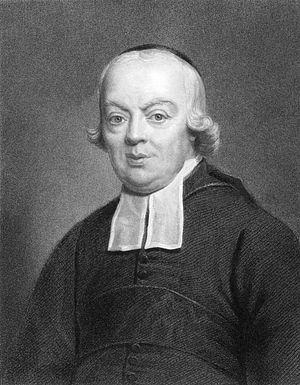
Charles-Michel de L'Épée (1712-1789).
L'Ohio School for the Deaf, abrégée en OSD, est l'école pour des sourds, située à Columbus, Ohio. Elle a été fondée le 16 octobre 1829 à la demande du révérend James Hoge.
Knud Søndergaard est un militant sourd au niveau mondial et un ancien président de l'Union européenne des sourds, né le 20 mars 1936 en Danemark.
L'histoire des sourds ou aussi histoire sourde est un élément important de la culture sourde. De la même manière que l'Histoire commence avec la création de l'écriture, l'histoire de la communauté sourde commence avec la langue des signes. Elle retrace les combats et épreuves qui eurent lieu et ont encore lieu pour la reconnaissance et le respect de la langue des signes et montre la naissance de la culture sourde, de certaines de ses valeurs et de ses mythes.
Berglind Stefánsdóttir, de son vrai nom Betty Berglind Stefánsdóttir, est une islandaise militante sourde au niveau mondial et l'ancienne présidente de l'Union européenne des sourds.
La langue des signes bulgare est une langue des signes utilisée par les sourds et leurs proches en Bulgarie. Elle n'est pas reconnue.
L'Histoire de la langue des signes est aussi vieille que l'Humanité. Des signes gestuels ont toujours été utilisés pour communiquer, par des personnes sourdes ou entendantes dans diverses situations. Les langues des signes sont composées de systèmes de gestes conventionnels, de mimes, d'expressions faciales et de mouvements corporels, de signes de la main et des doigts, ainsi que de l'utilisation de positions de la main pour représenter les lettres de l'alphabet. Les signes représentent généralement des idées complètes, nuancées, et pas seulement des mots individuels.
Charles-Michel de L'Épée, appelé l'abbé de L'Épée, né Charles-Michel Lespée le 24 novembre 1712 à Versailles et mort le 23 décembre 1789 à Paris, est un prêtre français, l'un des précurseurs de l'enseignement spécialisé dispensé aux sourds.
René Dunan est un enseignant et un pédagogue français, né le 13 novembre 1793 à Nantes et mort le 7 mai 1885 dans la même ville. Il est le fondateur d'une institution pour les enfants sourds à l'origine de l'institut de la Persagotière et premier directeur sourd d'une école en France.
La vieille langue des signes française correspond à l’ancienne langue des signes